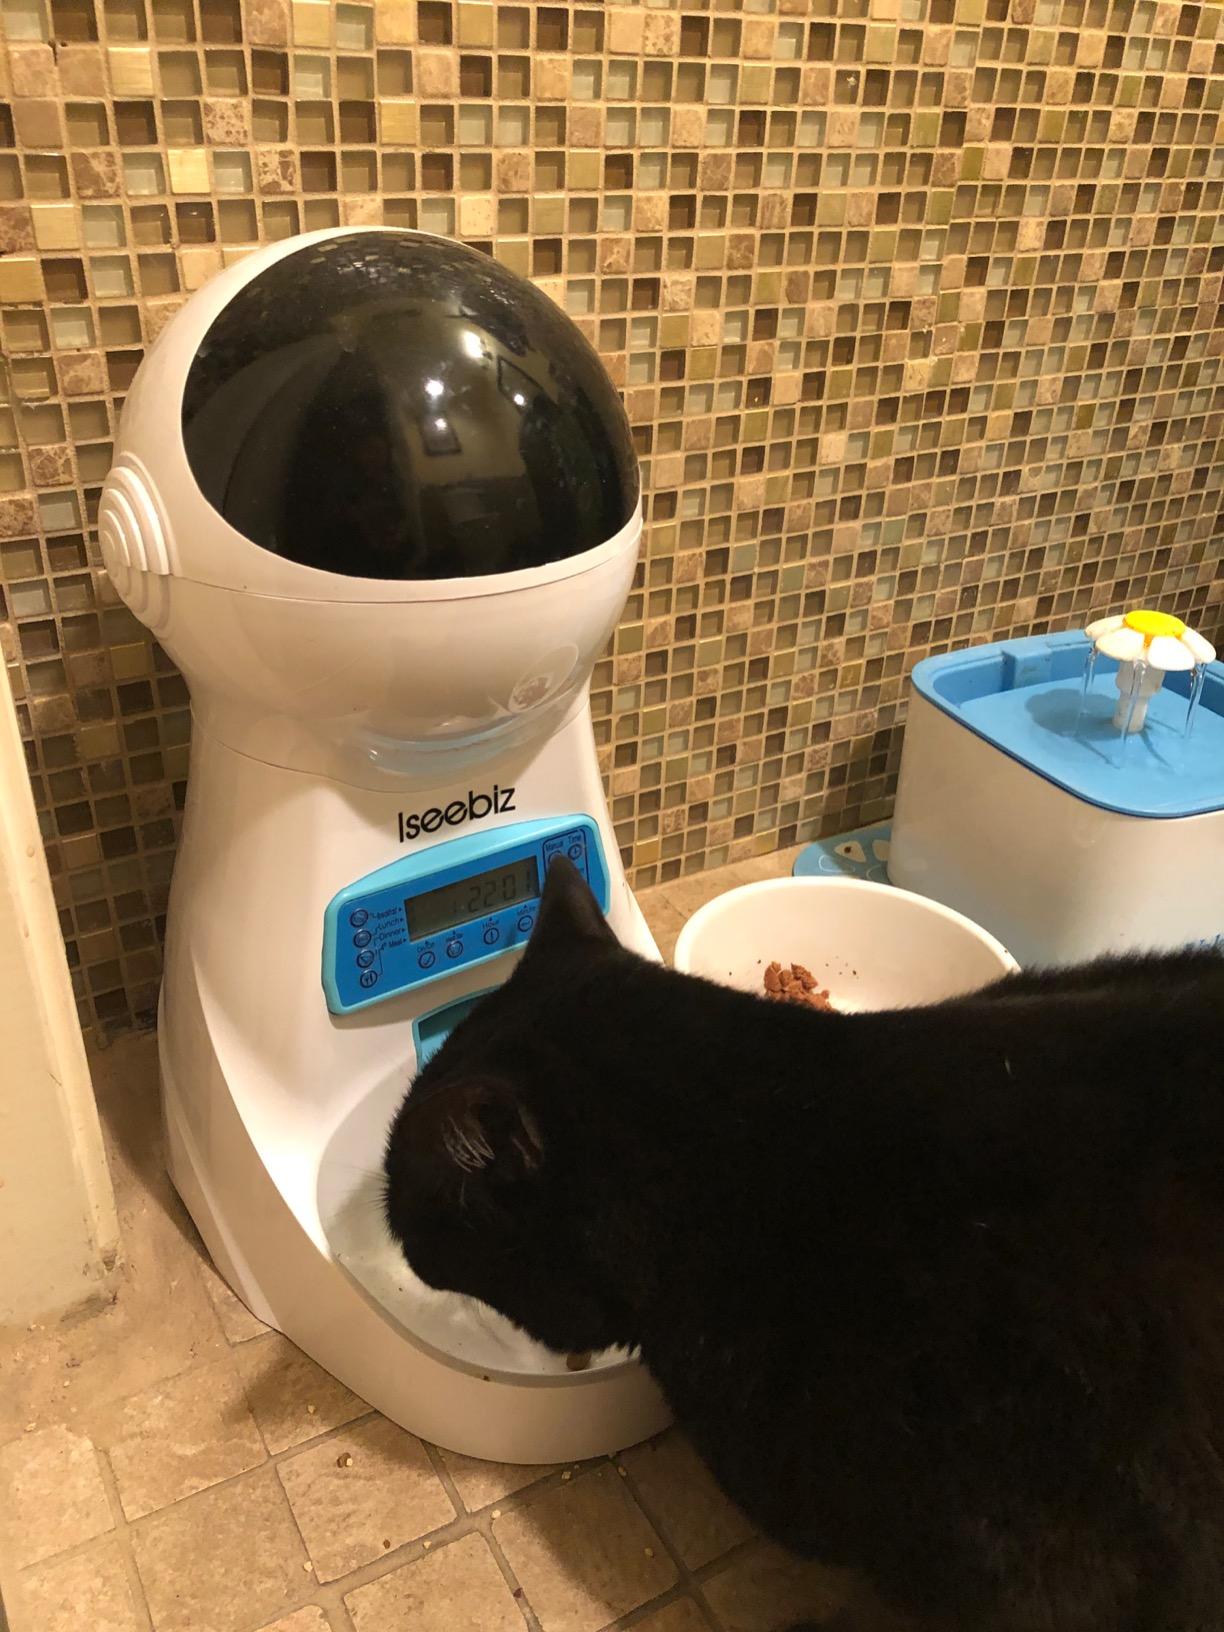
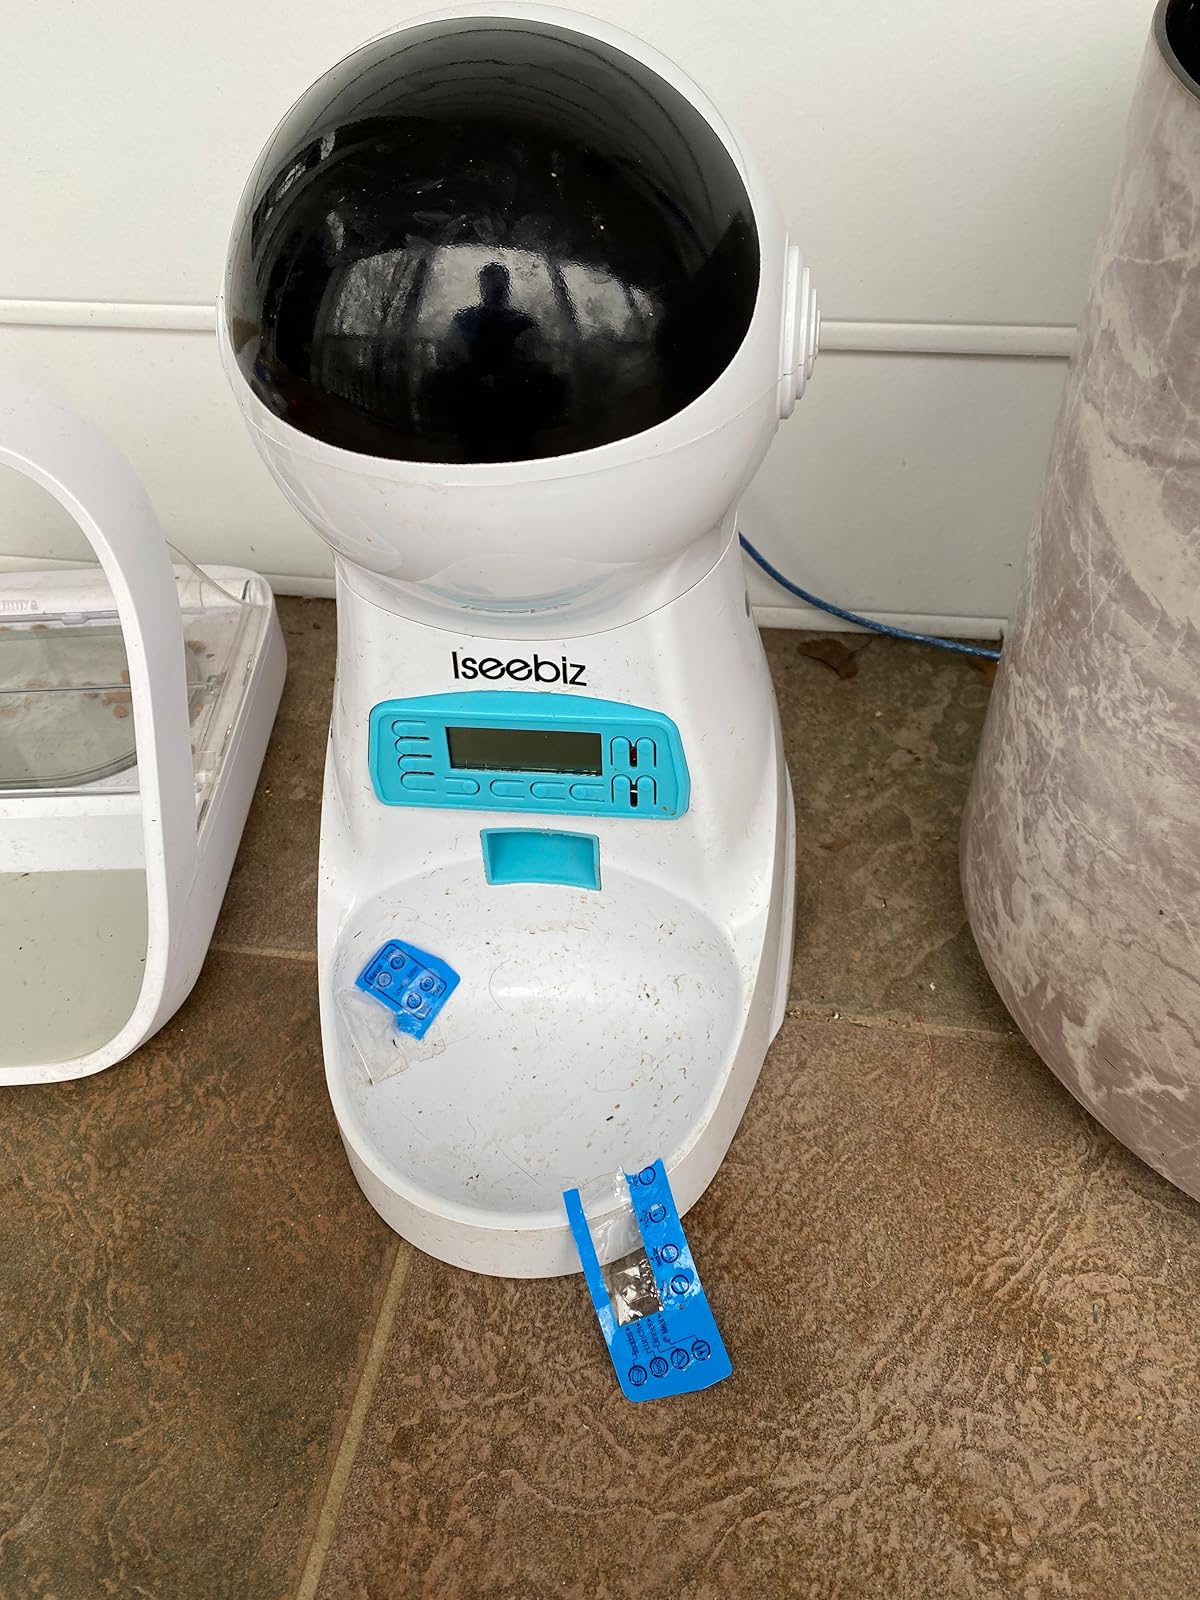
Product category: items_feeder
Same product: yes